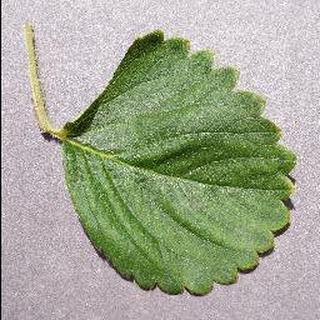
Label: healthy_strawberry